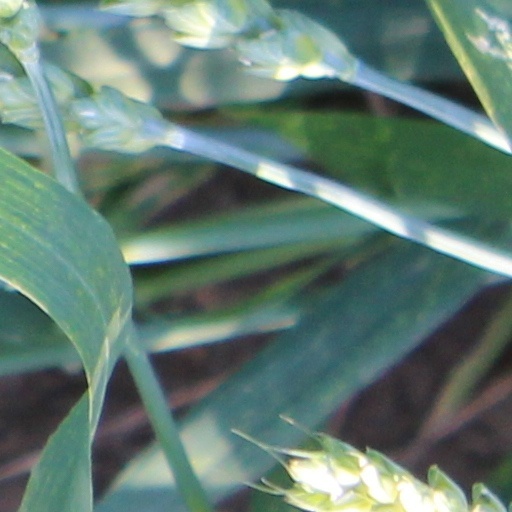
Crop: wheat